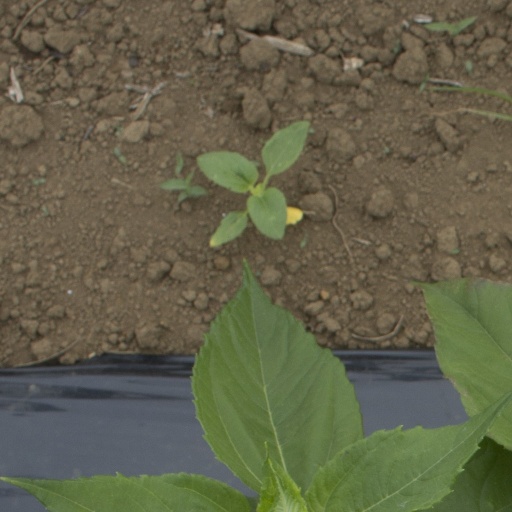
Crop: Jerusalem artichoke